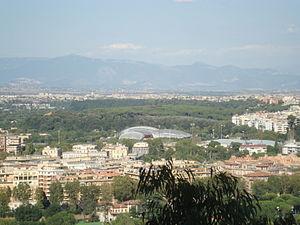
Parioli est un quartier et une zone urbanistique de Rome en Italie, situé dans le Municipio II.